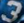
Number: 3